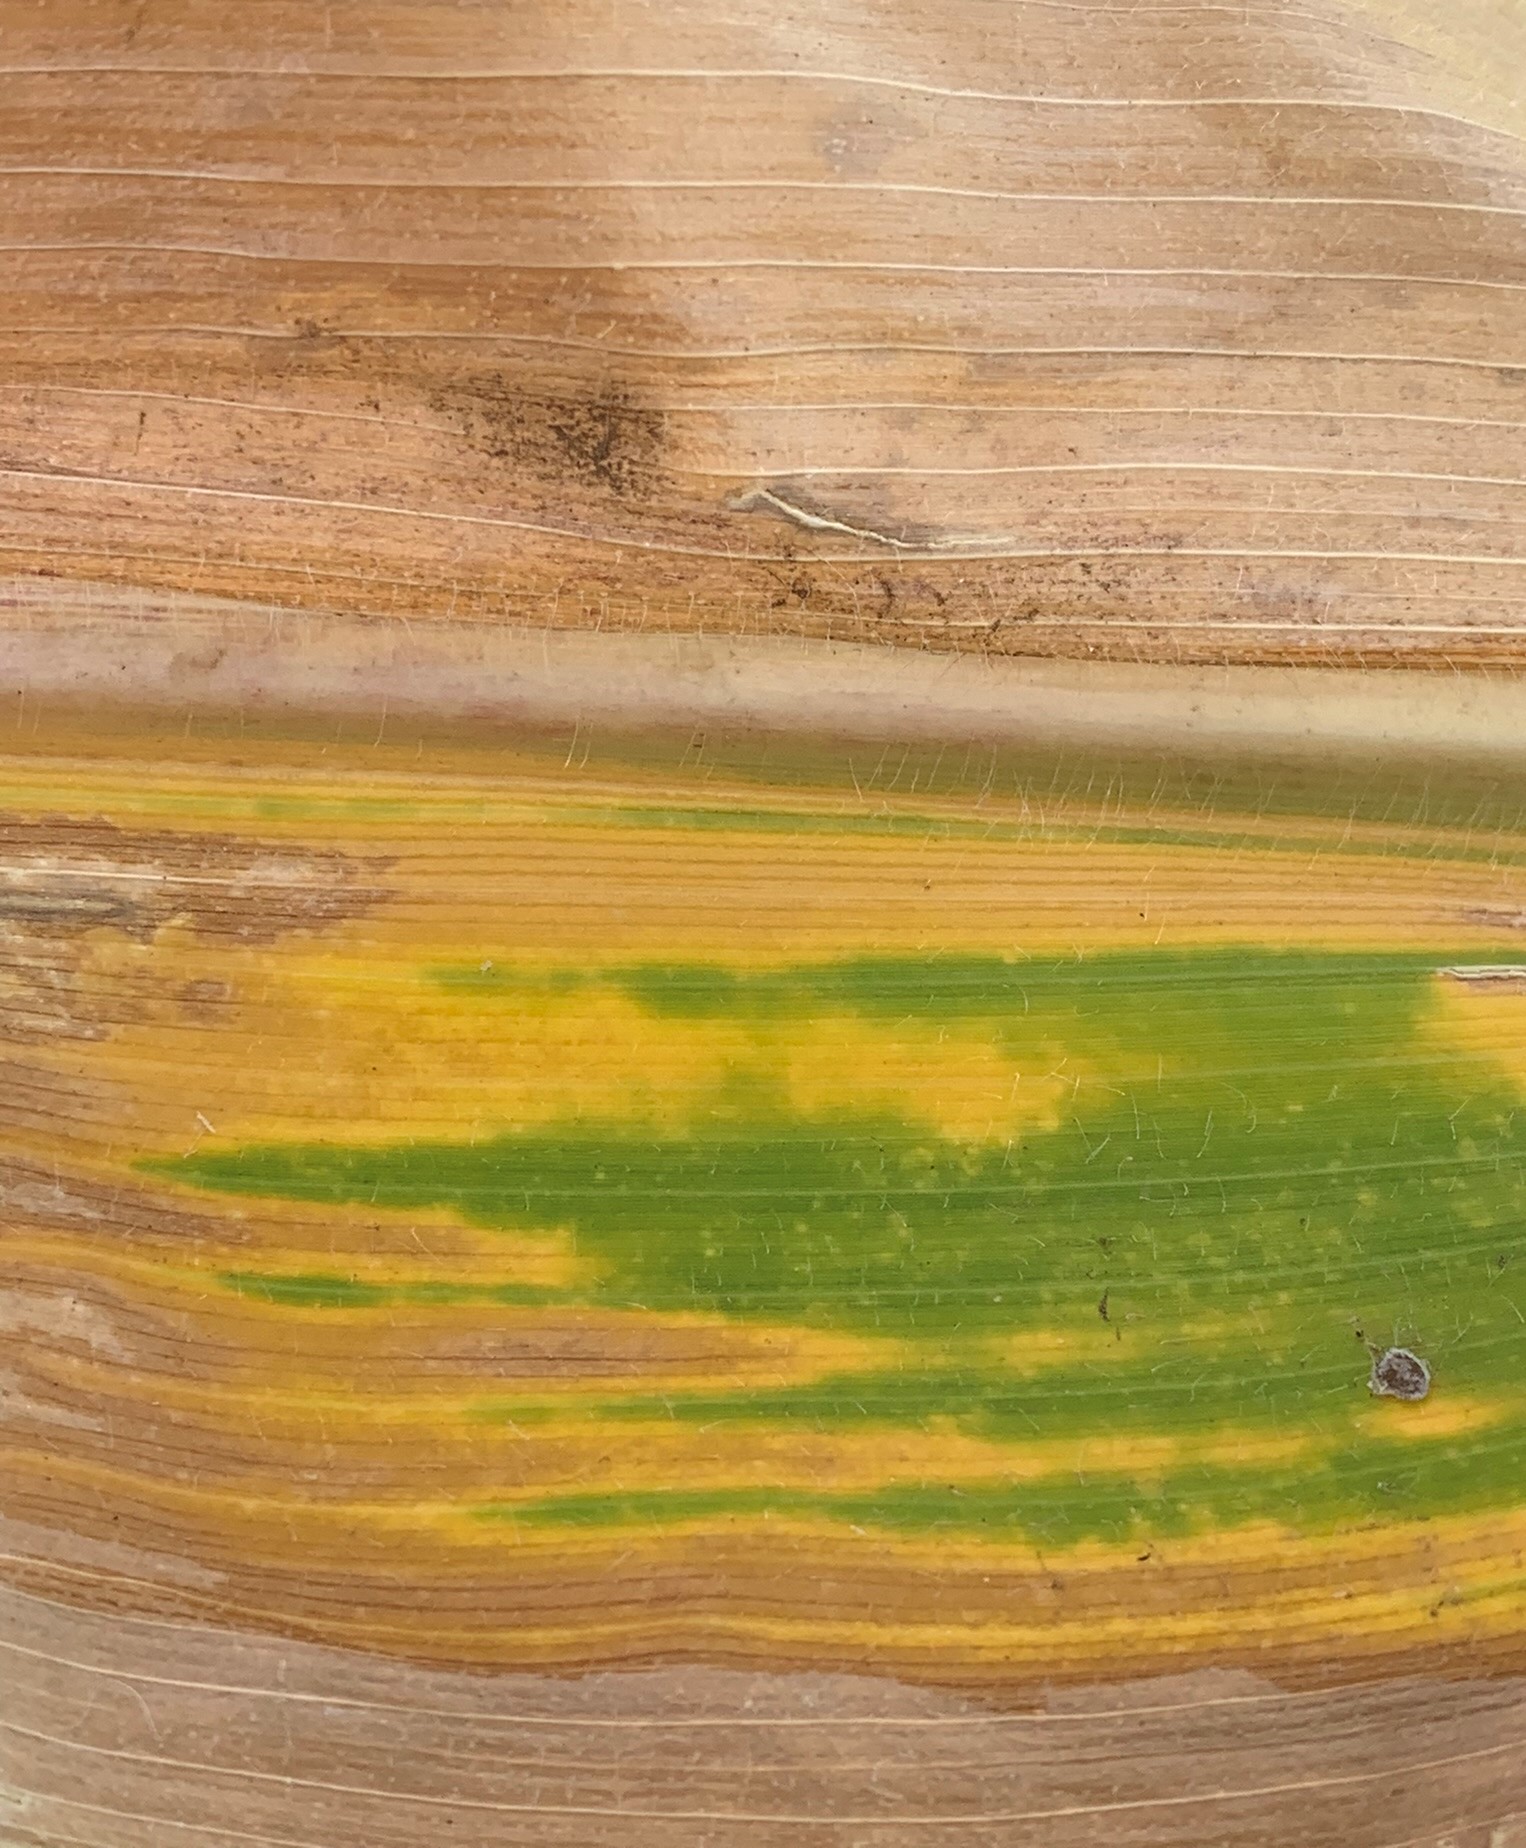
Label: MLN